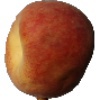
Label: Peach 1